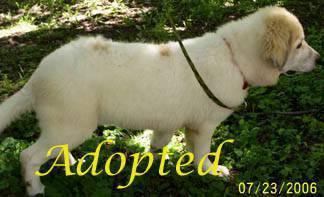
dog